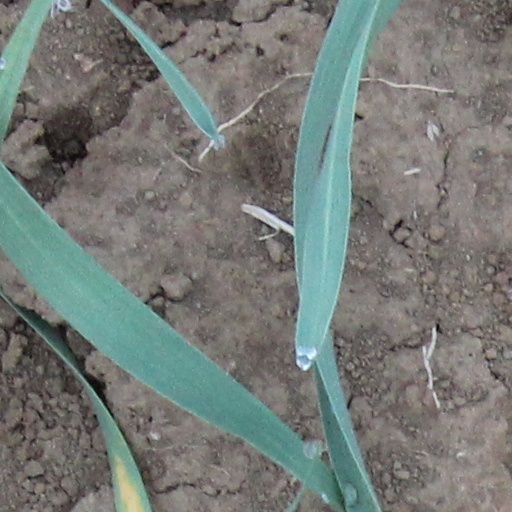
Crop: wheat